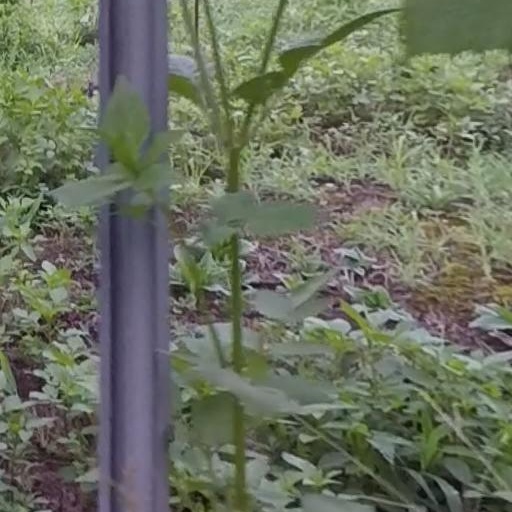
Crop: grape